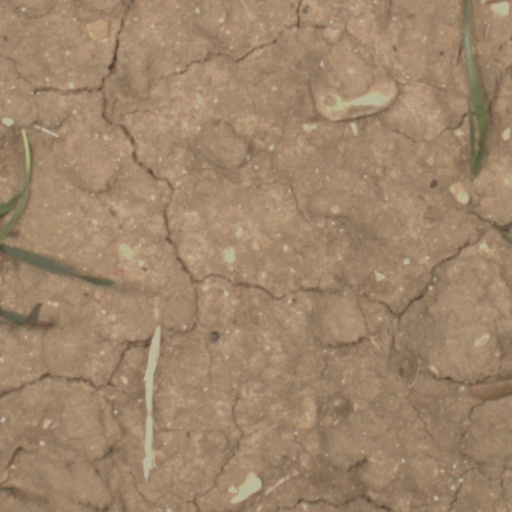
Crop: wheat